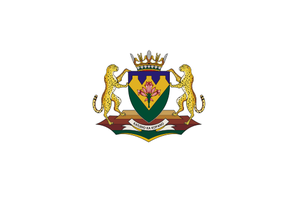
Miss Afrique du Sud 2009, est la 55ᵉ élection de Miss Afrique du Sud, s'est déroulée le 13 décembre 2009 au Superbowl de Sun City.
L'État libre est une des neuf provinces d'Afrique du Sud depuis 1994. L'État libre est peuplé d'environ 2,8 millions d'habitants.
Miss Afrique du Sud 2016, est la 61ᵉ élection de Miss Afrique du Sud, s'est déroulée le 19 mars 2016 au Carnival City´s Big Top Arena.